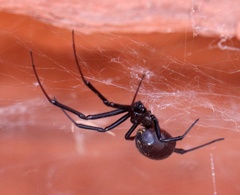
Species: Lactrodectus_hesperus